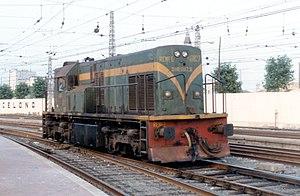
La série 308 est une ancienne série de locomotives Diesel de la Renfe.